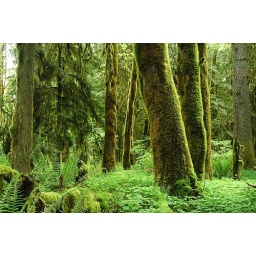
Moss covered tree trunks in the forest near McKenzie Bridge, Oregon